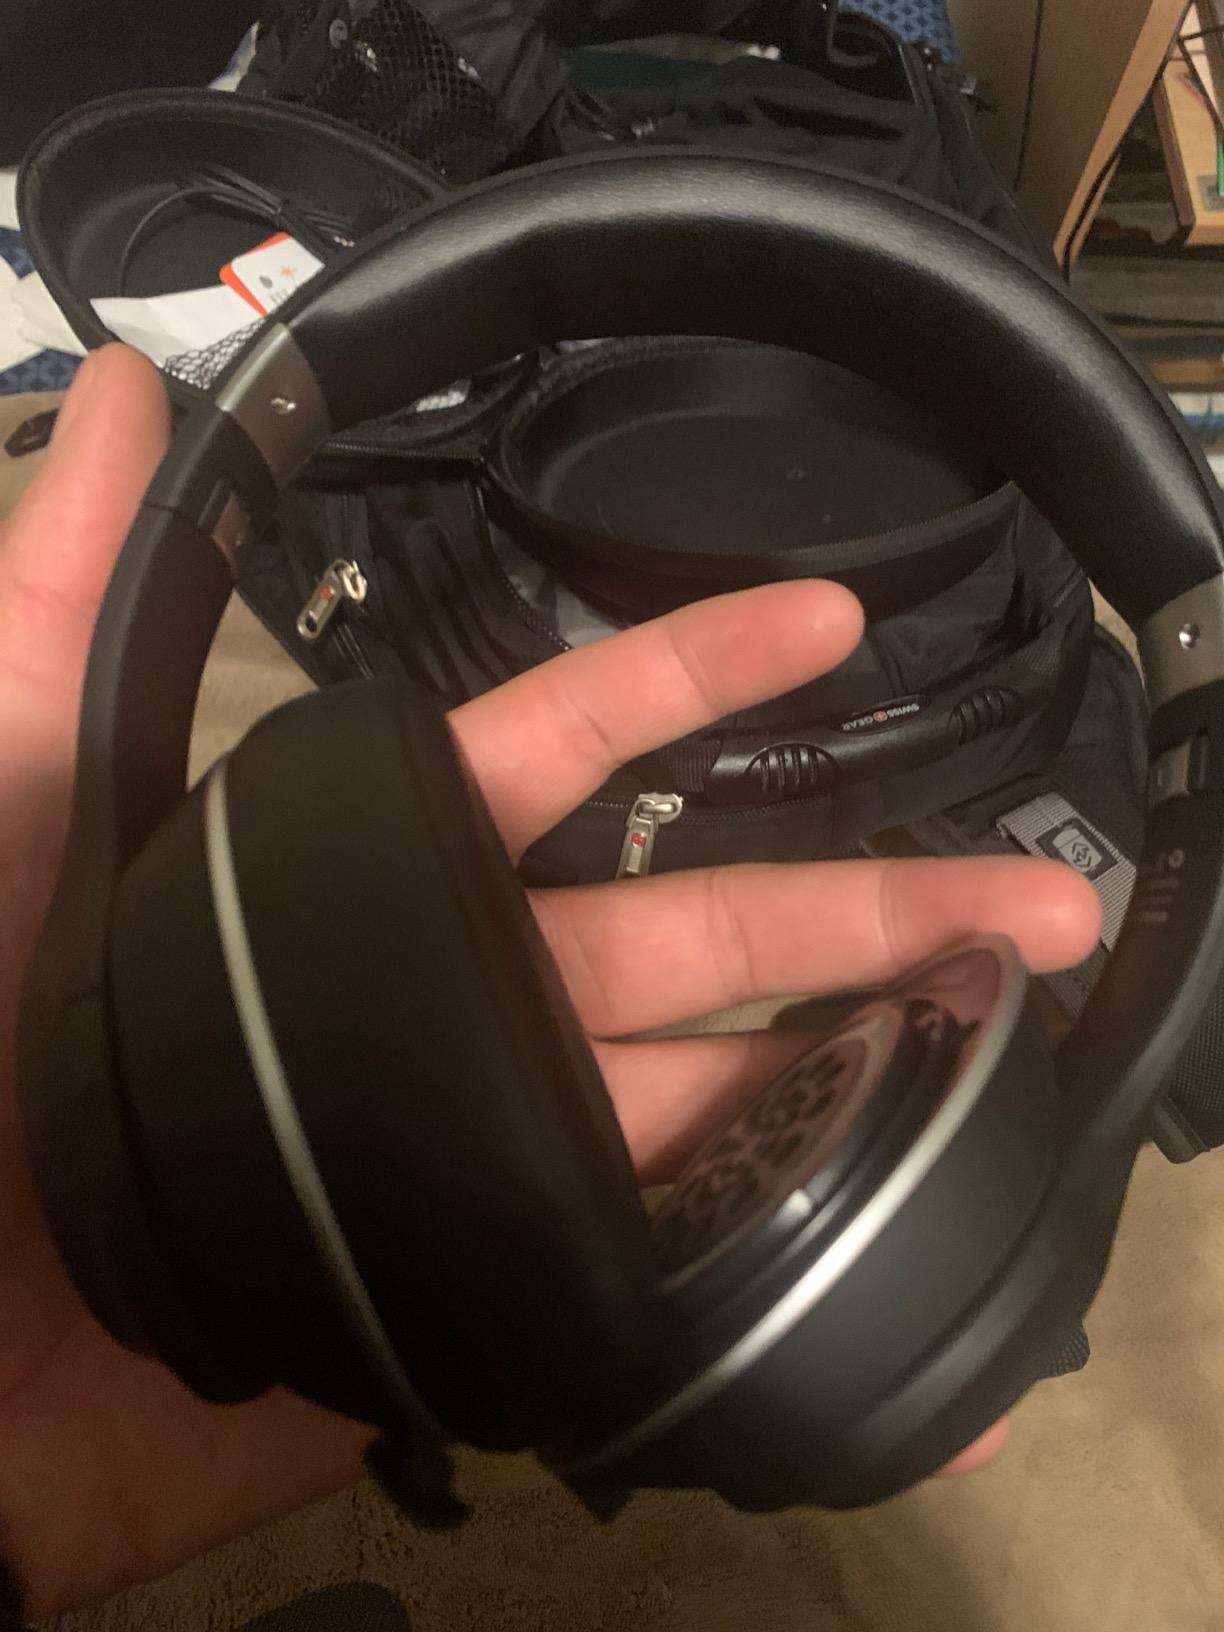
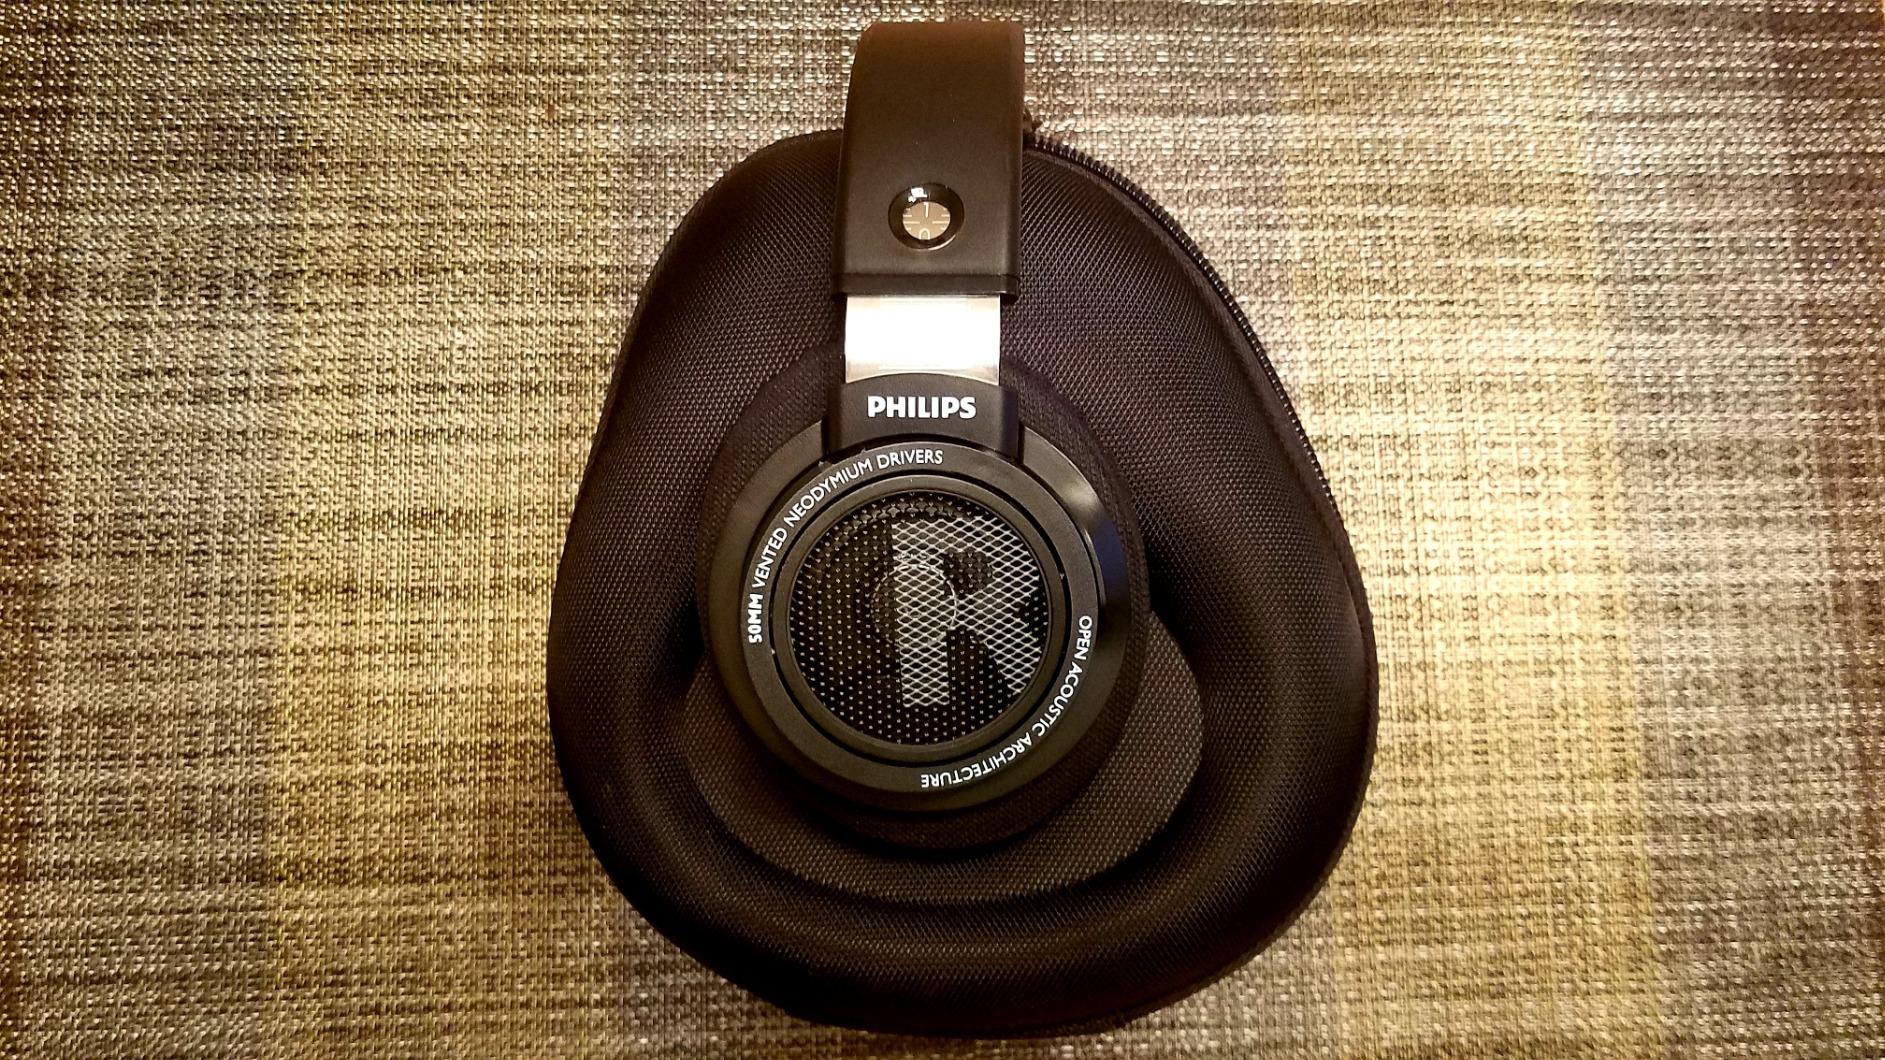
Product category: headphones
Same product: no